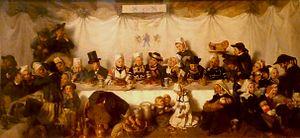
Il pourrait s'agir des noces du fermier de Victor Roussin, propriétaire du château de Keraval en Plomelin (Finistère).
Victor-Marie Roussin, né à Quimper le 3 mars 1812, et mort à Plomelin le 14 juin 1903, est un peintre français.
Plomelin [plɔmlɛ̃] est une commune française du département du Finistère, faisant partie de la région Bretagne.